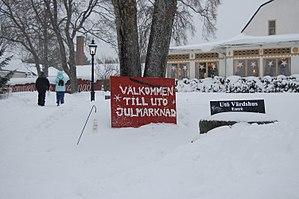
Ö till ö ou ÖTILLÖ est le nom de la première compétition de swimrun. Créée en 2006, elle se déroule au début du mois de septembre dans les îles au large de Stockholm en Suède. La course se court par équipes de deux. Elle relie l'île de Sandhamn à celle d'Utö à l'issue d'un parcours de 75 km, composé d'une dizaine de kilomètres de nage en eau libre et de 60 km de course à pied hors route. Le nom d'ÖTILLÖ est egalement celui d'un circuit de compétitions de swimrun qui permet un accès qualificatif à cette compétition première à laquelle les organisateurs donnent le nom de « championnat du monde de swimrun ».